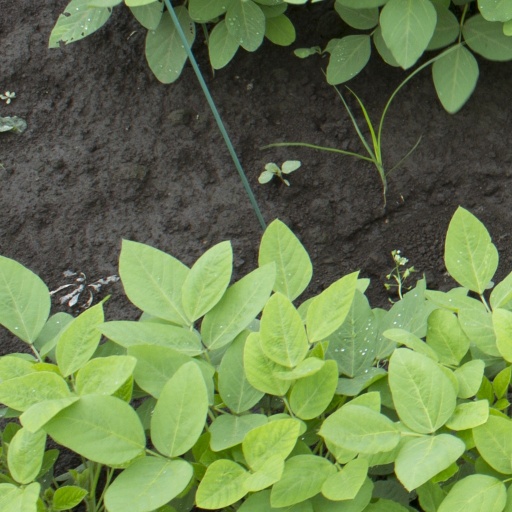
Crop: soybean